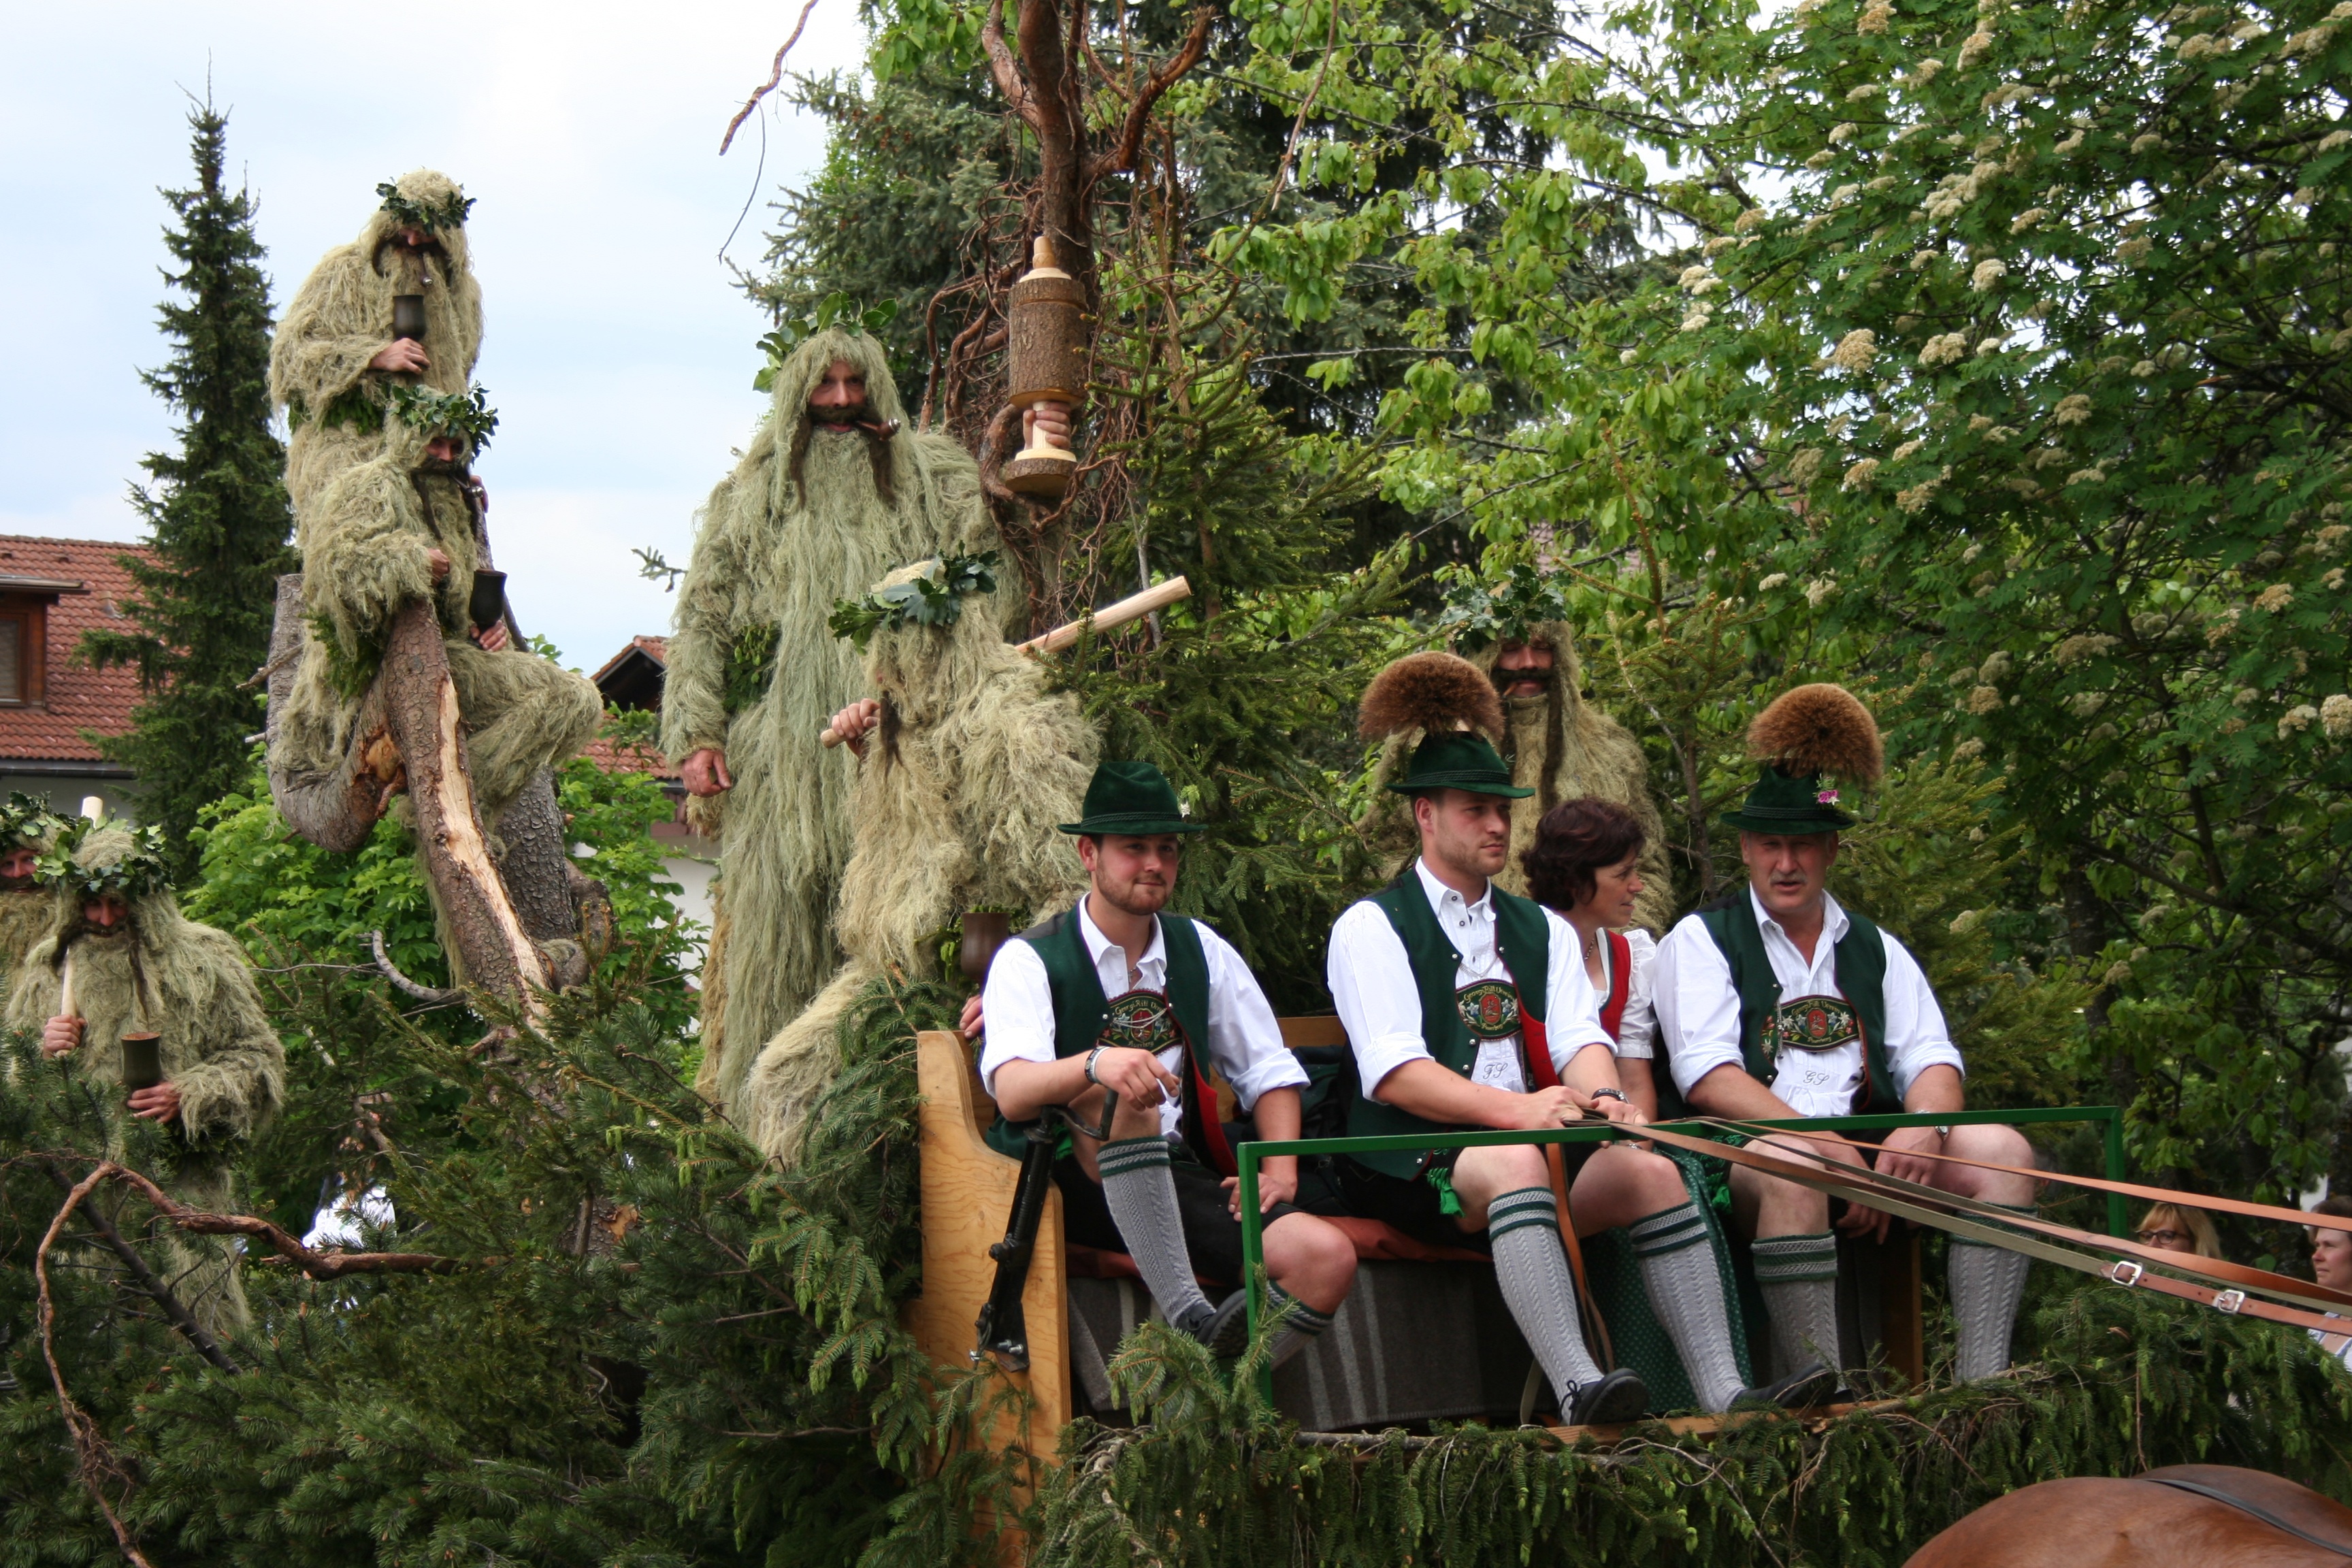
tree, people, wild, jungle, tourism, men, move, bavaria, tradition, costume, costumes, customs, bavarian, pageant, leather pants, woody plant